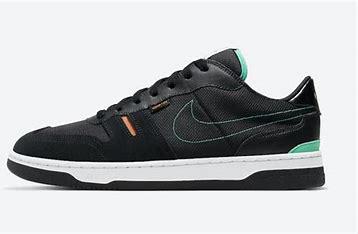
Brand: Nike
Model: Squash Type